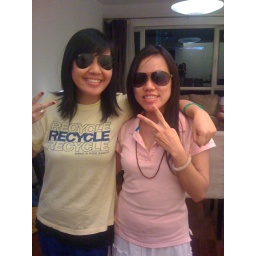
yeah yeah, my girl mc-geee! :) *note, i got this shirt at walmart in china - oh yeah!